Portaikos Bridge

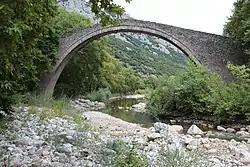
Arch bridge crossing Portaikos river

The Portaikos Bridge is an Ottoman-era stone bridge over the in the Trikala Prefecture, Thessaly, Greece.